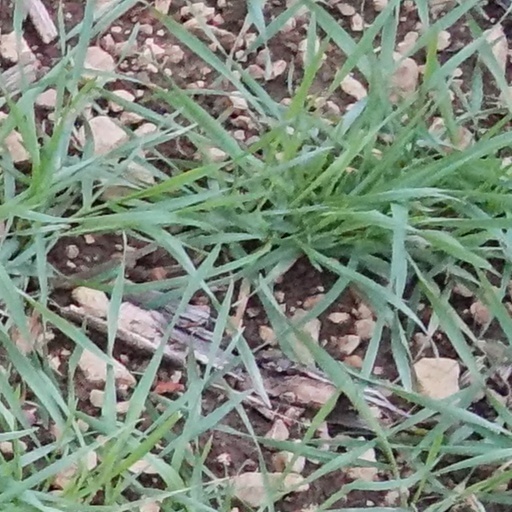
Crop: wheat